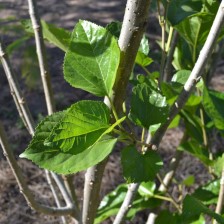
Variety: ChiangMaiBuriram60